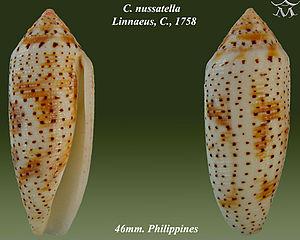
Le cône nussatelle est une espèce de mollusques de la famille des Conidae.
Le genre Conus rassemble à présent 626 espèces de « coquillages ». De très nombreuses espèces fossiles sont également connues. La plupart de ces espèces sont venimeuses et les plus grosses sont dangereuses pour l'homme.